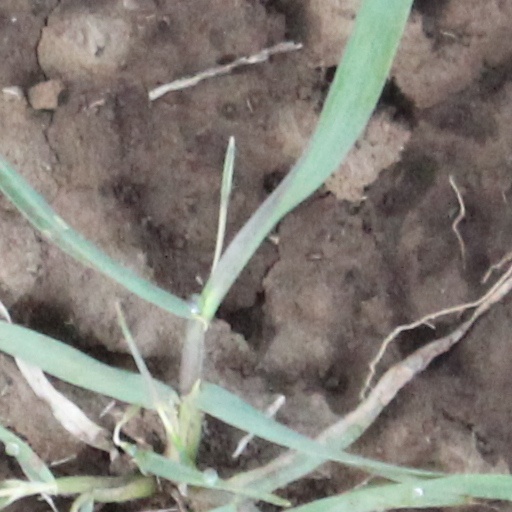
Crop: wheat